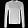
Label: Pullover